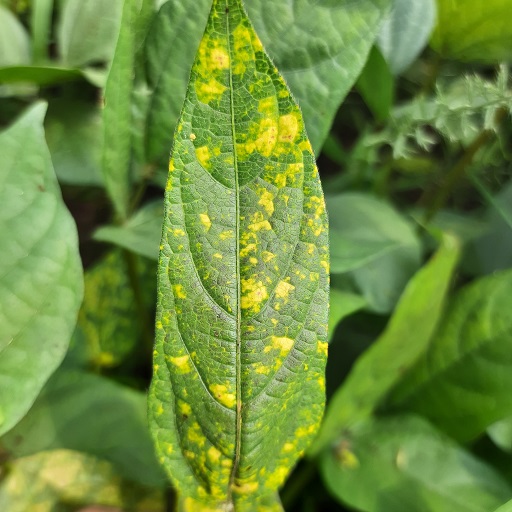
Label: Yellow Mosaic